Laurence Ambrose Waldron

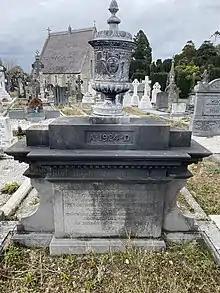
Grave of Waldron

Laurence Ambrose Waldron PC (14 November 1858 – 27 December 1923) was an Irish businessman and politician.